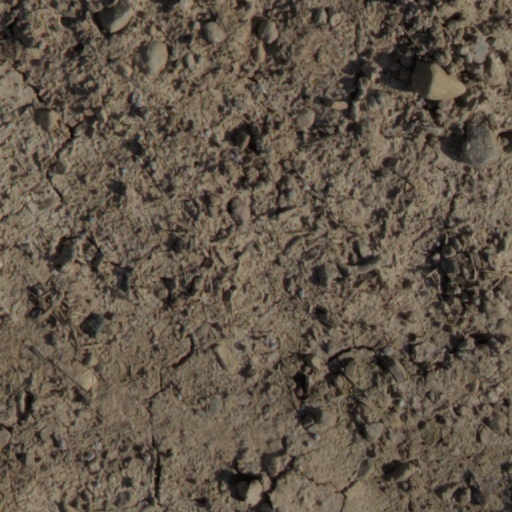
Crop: wheat